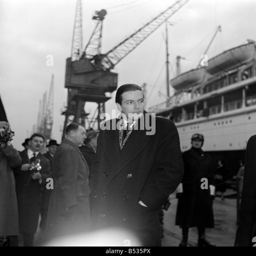
the departure of politician and noble person from structure